Ustaše

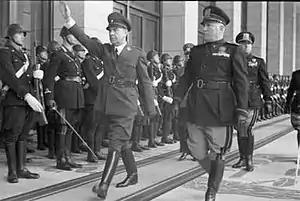
"Poglavnik" Ante Pavelić and Italy's "Duce" Benito Mussolini on 18 May 1941 in Rome. The Ustaše were heavily influenced by Italian Fascism and politically supported by Fascist Italy.

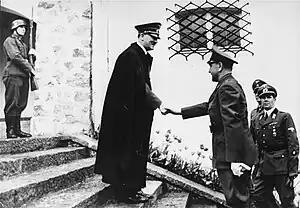
Germany's "Führer" Adolf Hitler with Pavelić at the Berghof outside Berchtesgaden, Germany. The Ustaše increasingly came under the influence of Nazism after the founding of the NDH in 1941.

One of the major ideological influences on the Croatian nationalism of the Ustaše was 19th century Croatian activist Ante Starčević, an advocate of Croatian unity and independence, who was both anti-Habsburg and anti-Serbian in outlook.